Red tape

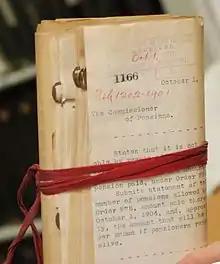

It is generally believed that the term "red tape" originated in the early 16th century with the Spanish administration of Charles V, King of Spain and Holy Roman Emperor, who started to use red tape, " balduque", in an effort to modernize the administration that was running his vast empire. The red tape was used to bind the most important administrative dossiers that required immediate discussion by the Council of State, and separate them from files that were treated in an ordinary administrative way, which were bound with ordinary string.